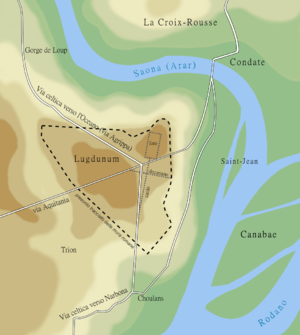
La bataille de Lugdunum oppose les armées de l'empereur Septime Sévère à l'usurpateur romain Clodius Albinus, le 19 février 197, au nord de Lugdunum. Cette bataille remportée par Septime Sévère est relatée principalement par Dion Cassius, dont le texte a été remanié par Jean Xiphilin au Moyen Âge.